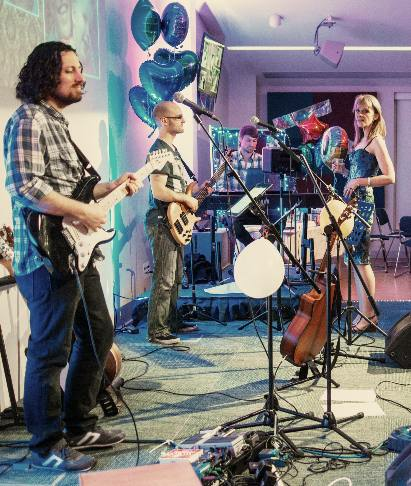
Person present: Yes